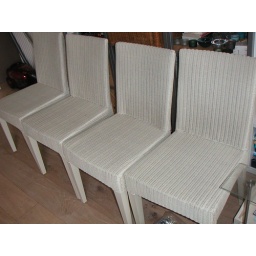
E 350,-: white chairs (6 in total)